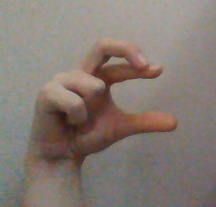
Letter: thal